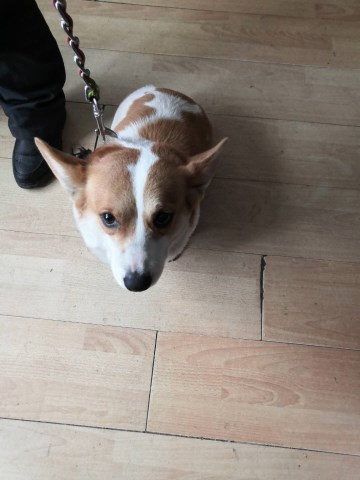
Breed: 2909-n000116-Cardigan